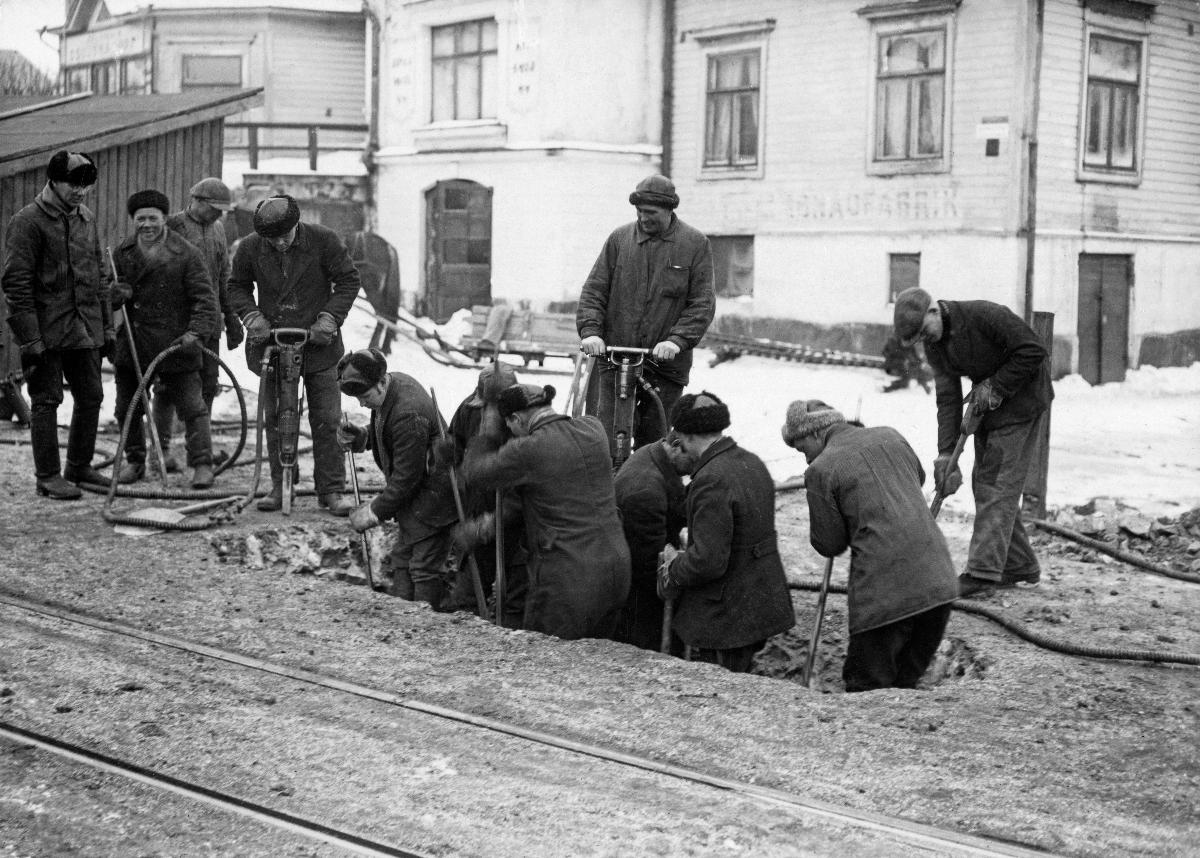
Vesipulaa Helsingissä
Lack of water in Helsinki
sisällön kuvaus: Vesipulaa vesiputken katkeamisen vuoksi Helsingissä. Työmiehet etsivät vuotokohtaa katuun kaivetussa montussa 1.3.1929. content description: Lack of water due to a broken water pipe in Helsinki. Workers looking for the leaking point in a pit in the street 1.3.1929.
Kuvaaja: Heine, Wolfgang, kuvaaja
Vuosi: 1929
Paikka: Suomi; Suomi, Uusimaa, Helsinki
Aiheet: korjaus; vesipula; vesiputket; korjaajat; putkimiehet; kadut; repairing; water scarcity; repairers; streets; lack of water; broken water pipes; reparation; vattenbrist; reparatörer; gator